Halyna Zubchenko

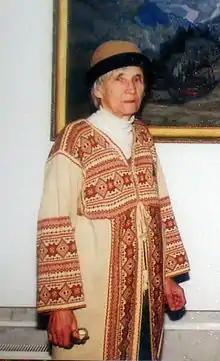
Halyna Zubchenko at an art exhibition in Kyiv, 1999

Halyna Olexandrivna Zubchenko (19 July 1929 – 4 August 2000) was a Ukrainian painter, muralist, social activist and member of the Club of Creative Youth. She joined the Union of Artists of Ukraine in 1965.